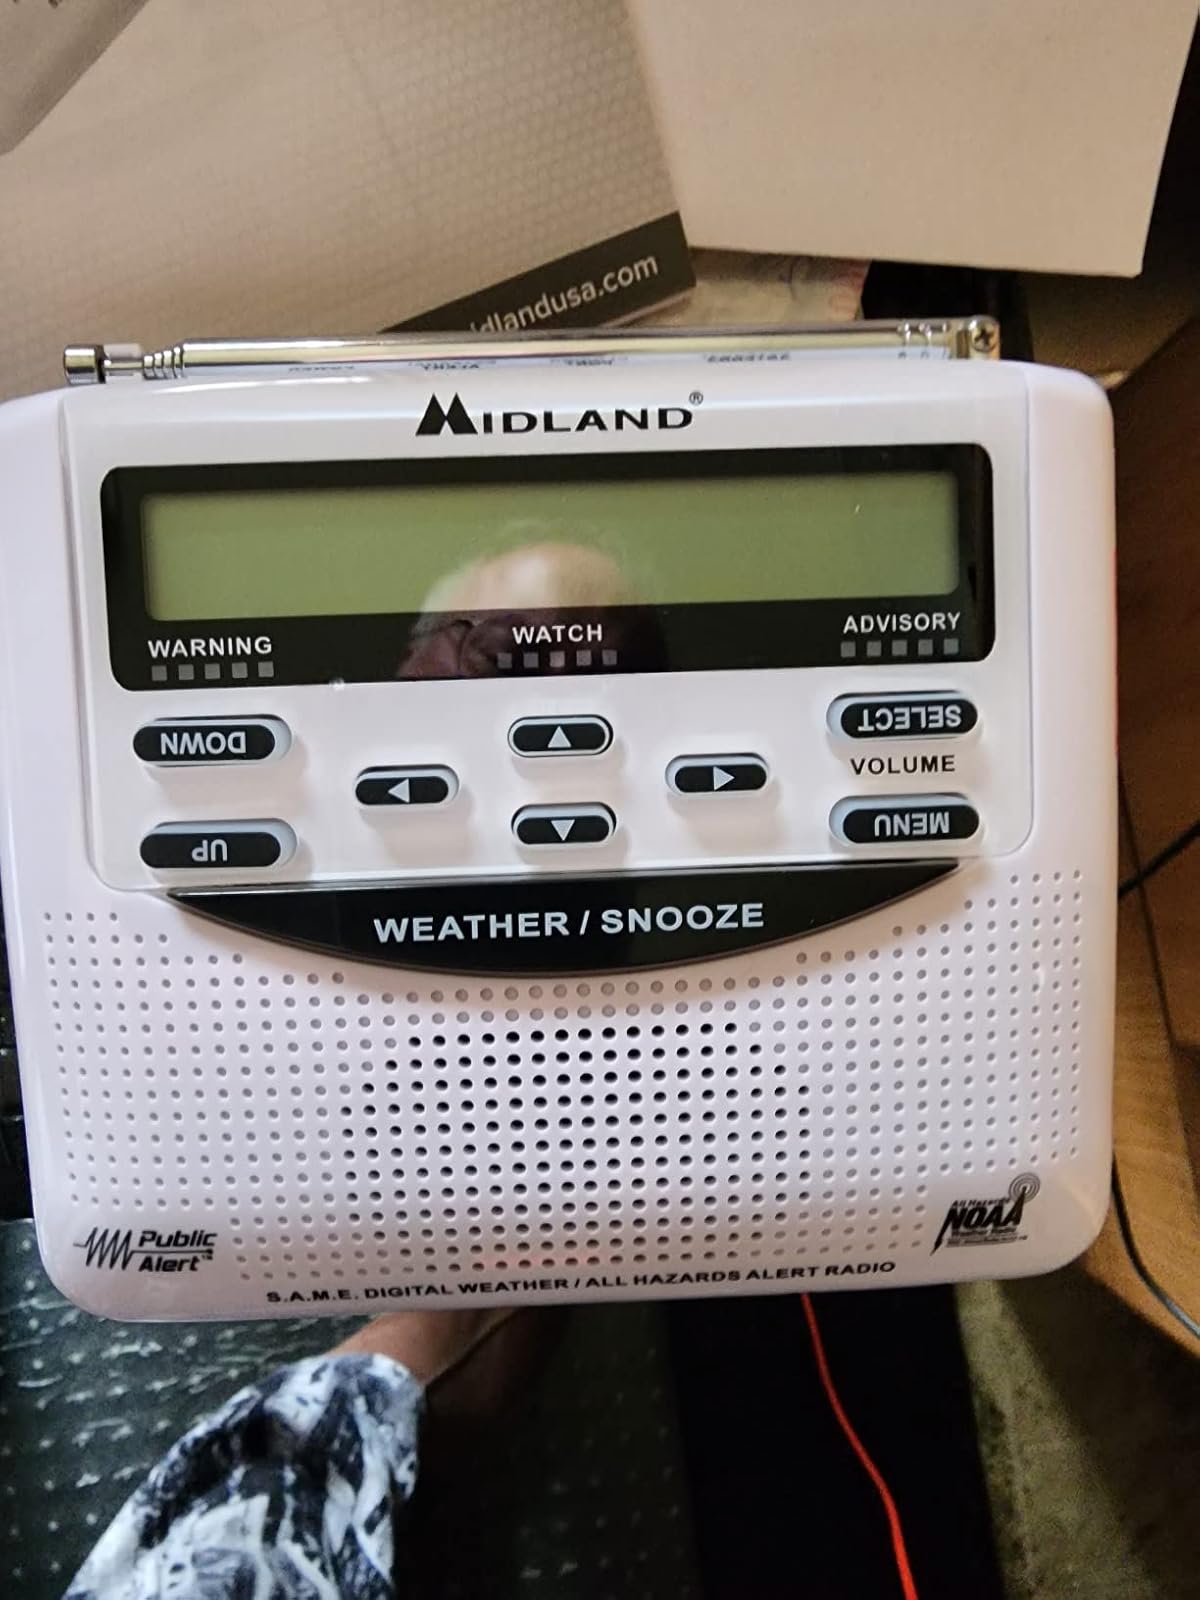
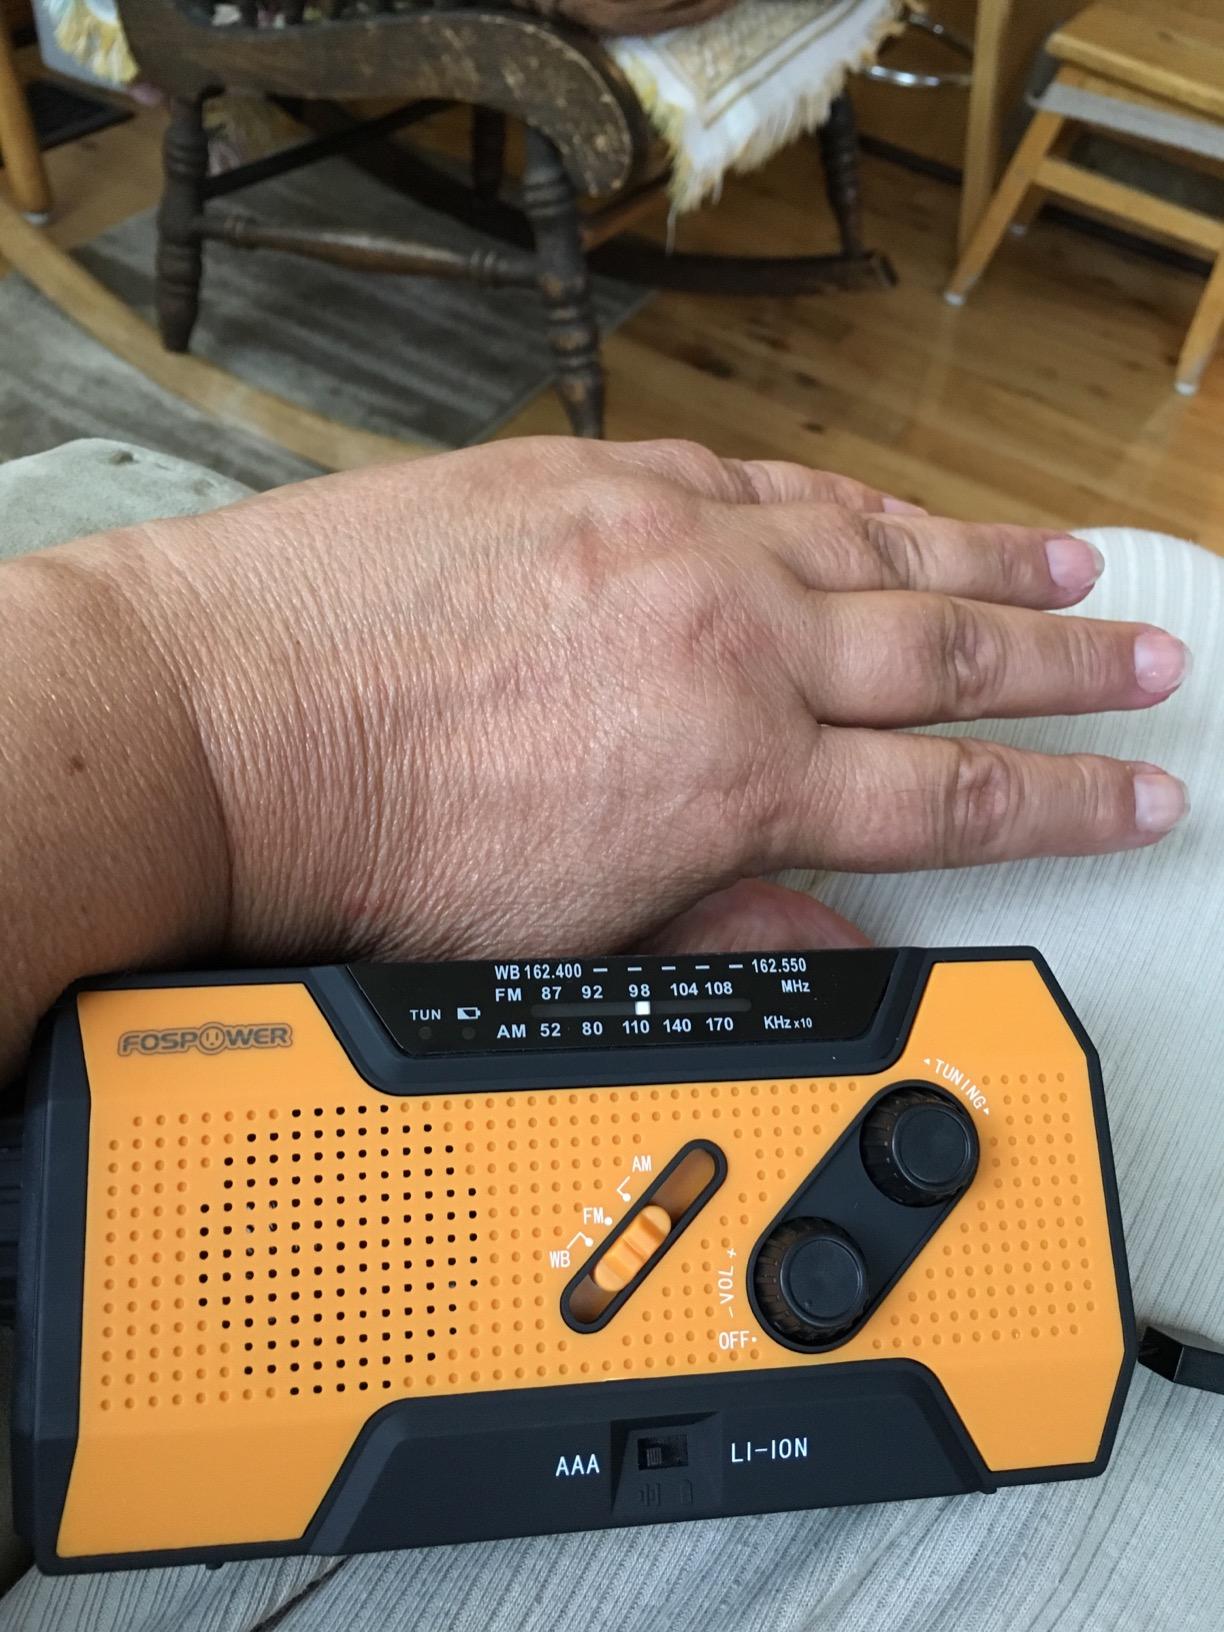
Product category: radio
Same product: no